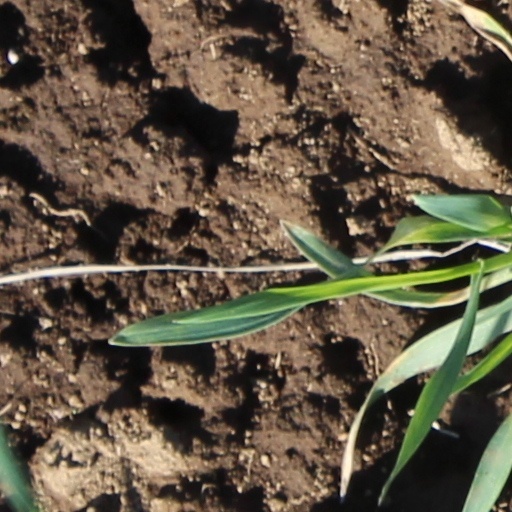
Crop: wheat